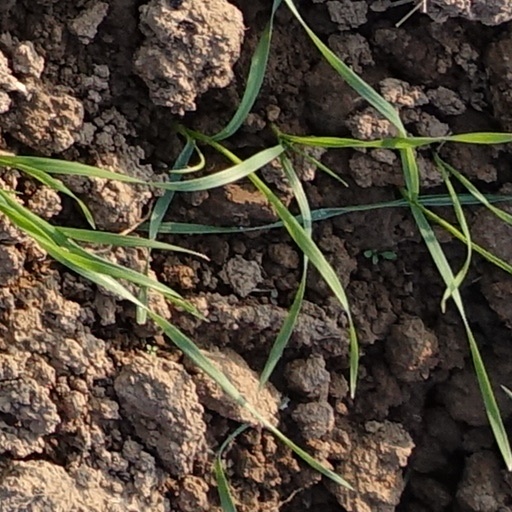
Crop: wheat